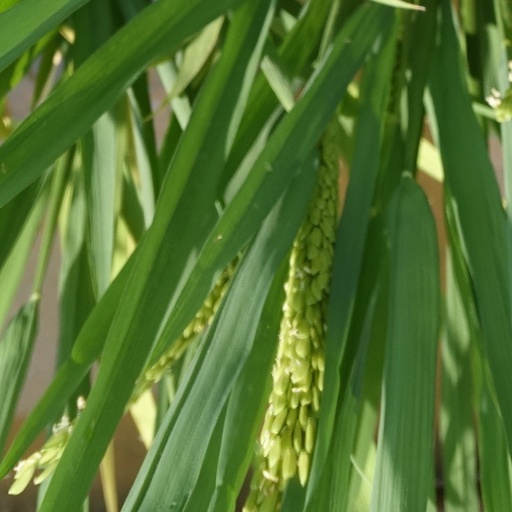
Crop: rice